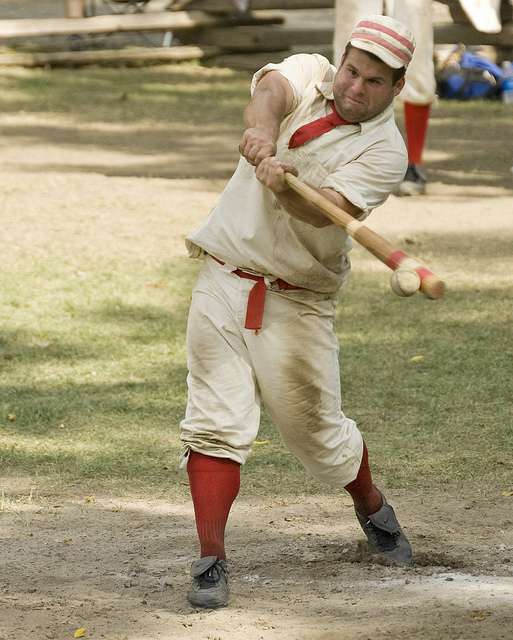
một người đàn ông đang dùng gậy để đánh quả bóng chày